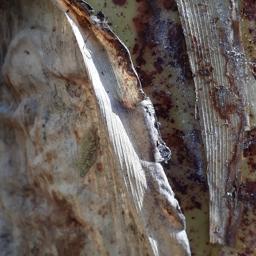
Label: PSEUDOSTEM WEEVIL